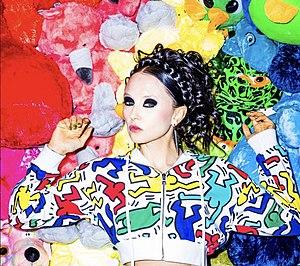
Stacey Bendet, née en 1978 est la directrice générale et directrice de la création d'Alice + Olivia, une marque de vêtements contemporains basée à New York.